KH-7 Gambit

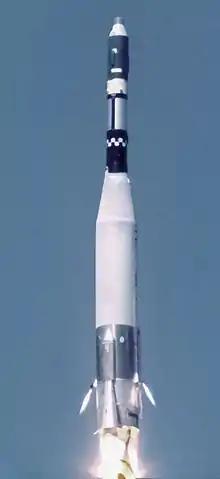
KH7-13 launch on Atlas-Agena

BYEMAN codenamed GAMBIT, the KH-7 (Air Force Program 206) was a reconnaissance satellite used by the United States from July 1963 to June 1967. Like the older CORONA system, it acquired imagery intelligence by taking photographs and returning the undeveloped film to earth. It achieved a typical ground-resolution of to . Though most of the imagery from the KH-7 satellites was declassified in 2002, details of the satellite program (and the satellite's construction) remained classified until 2011.